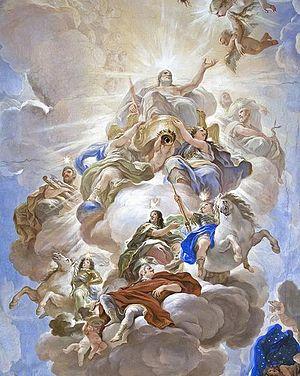
La peinture baroque est liée au mouvement culturel baroque qui marque l'Europe, essentiellement au fil des XVIIᵉ et XVIIIᵉ siècles. Ses représentants les plus fameux viennent d'Italie et des Pays-Bas, comme Caravage ou Rubens, mais parfois aussi d'autres pays européens comme la France ou l'Espagne.